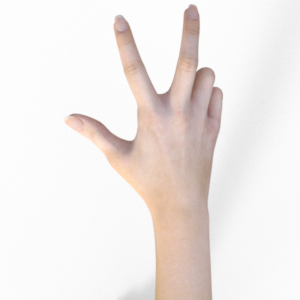
Label: scissors